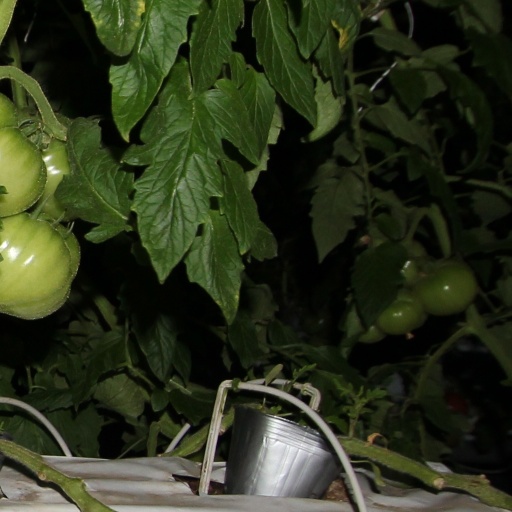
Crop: tomato